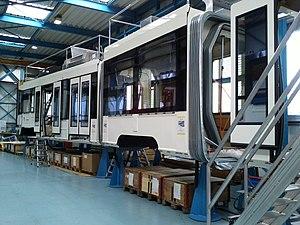
Tramway Tango pour les TPG, ici en cours de montage à Bussnang